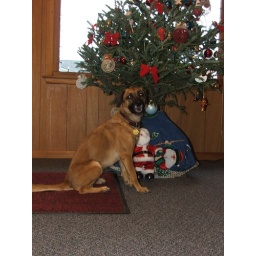
Posing by the Dr.'s office tree